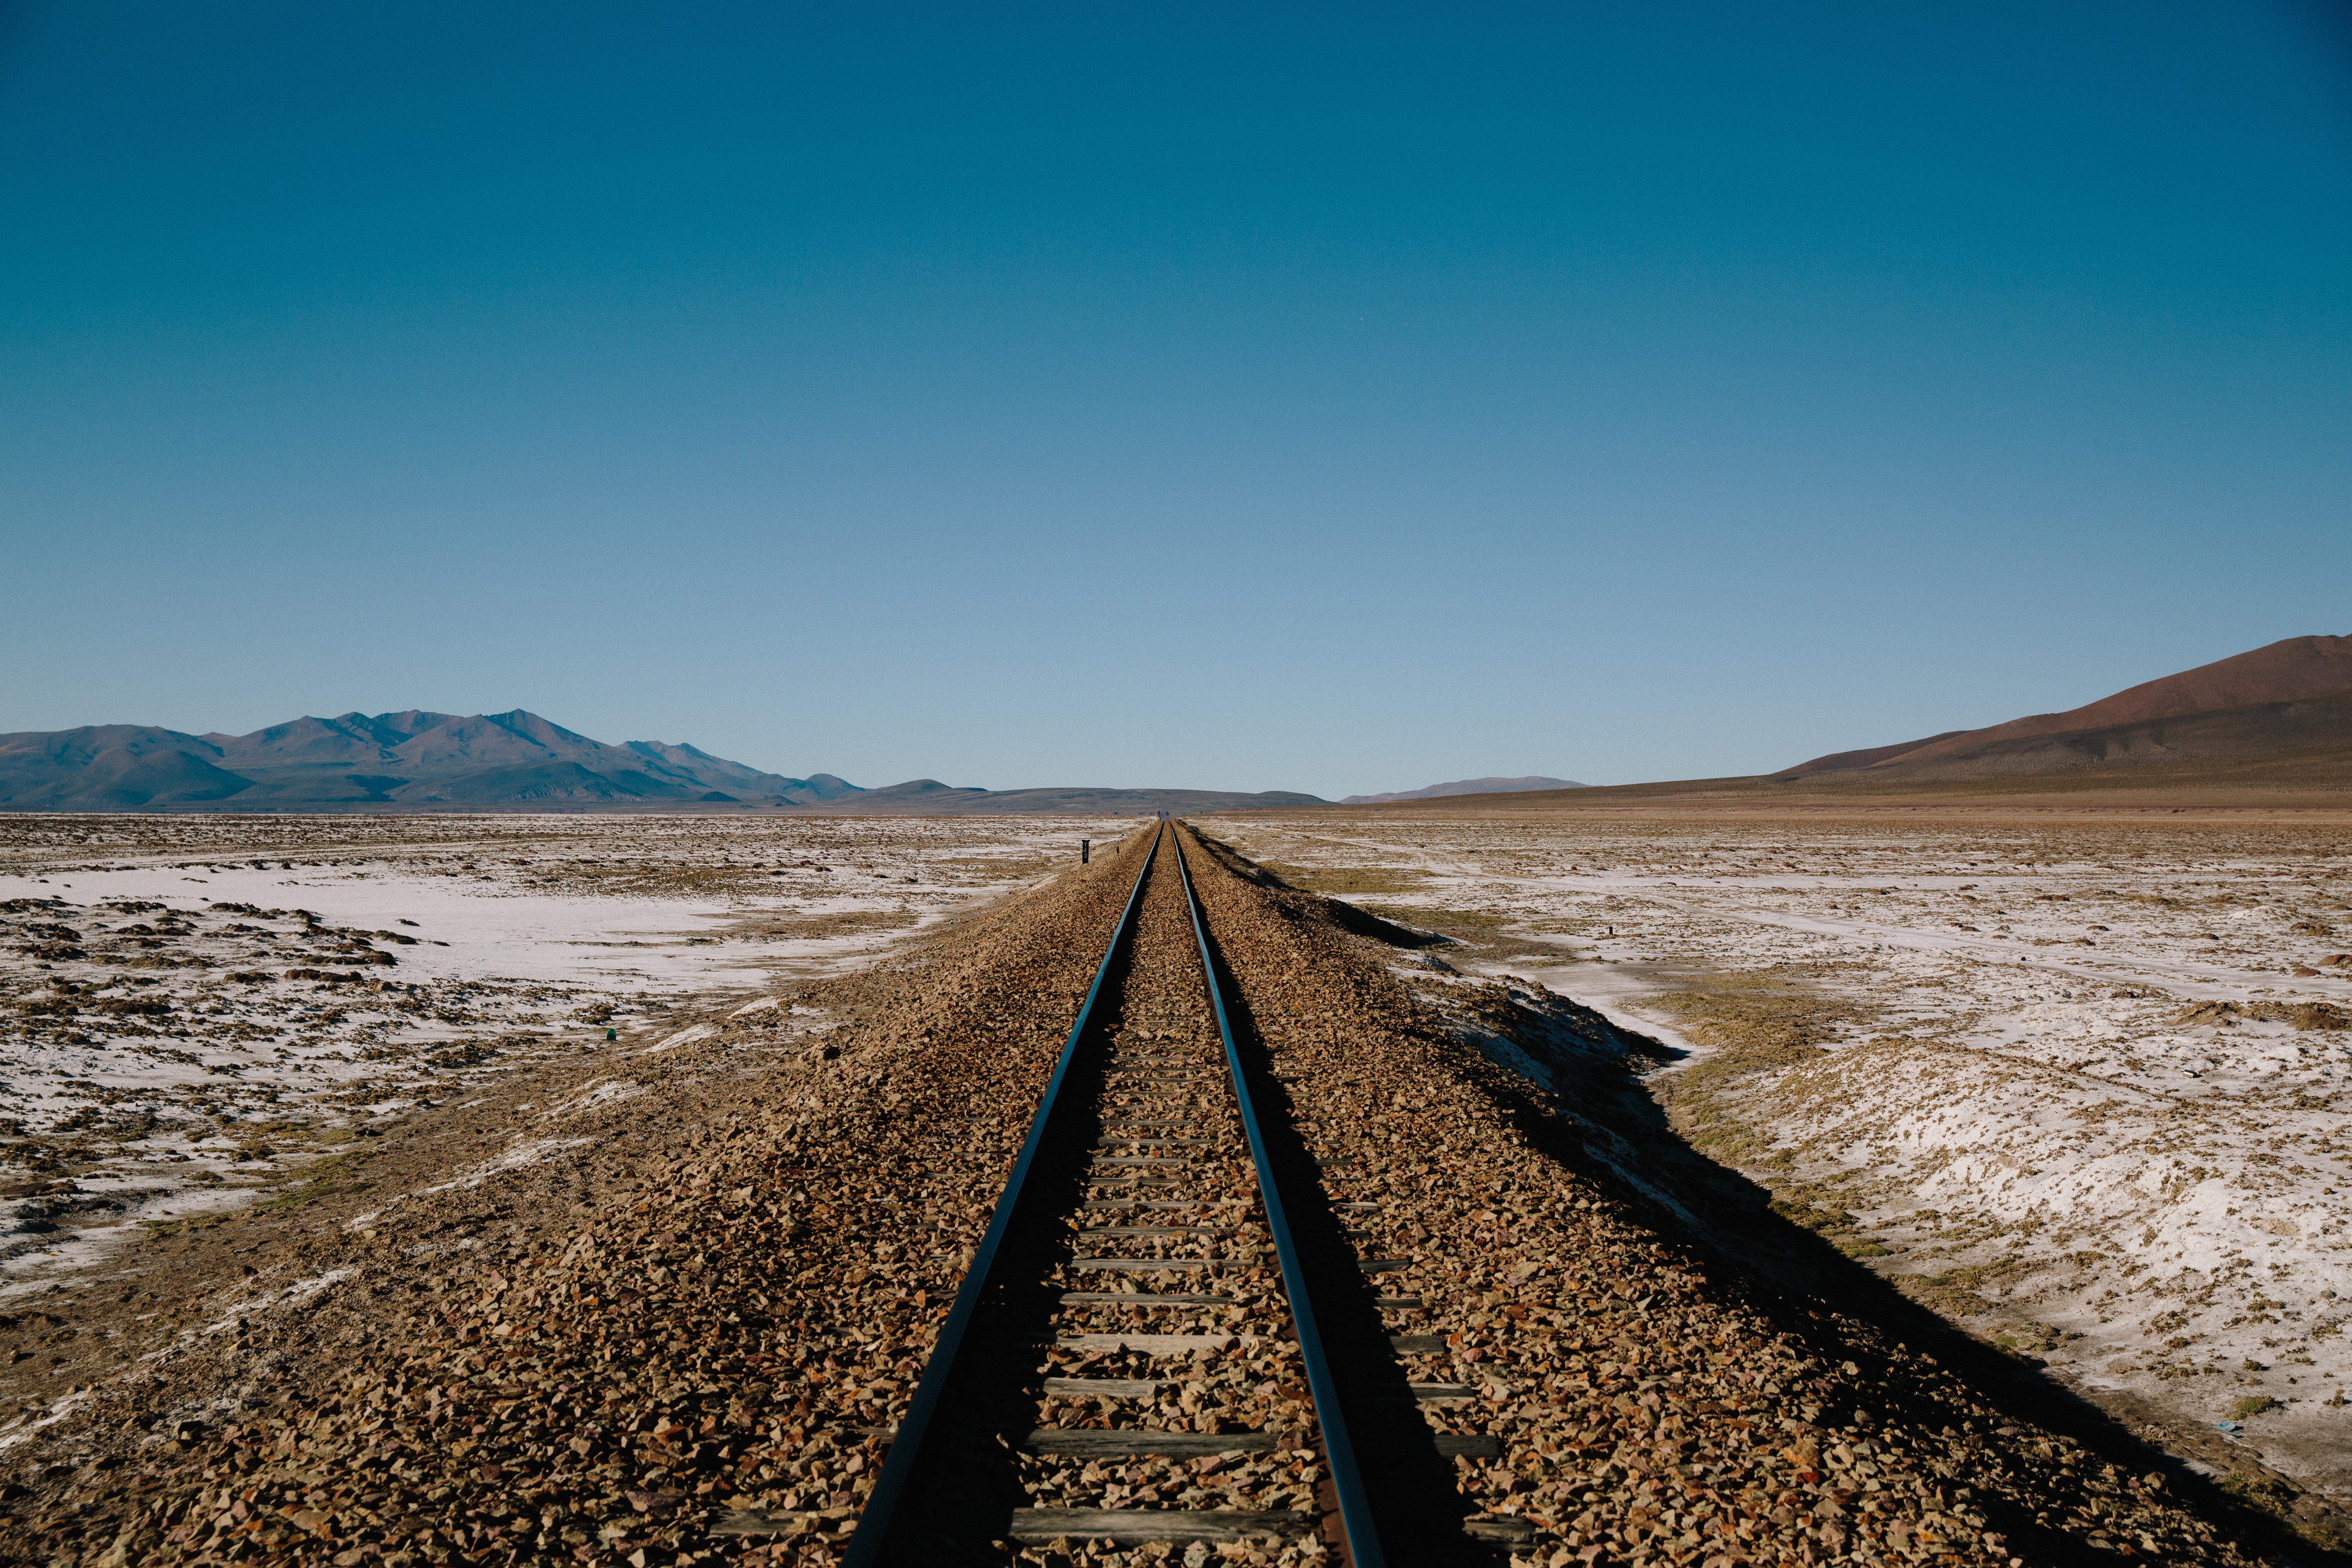
landscape, sea, coast, sand, horizon, mountain, sky, field, sunlight, morning, hill, desert, lake, dusk, soil, plateau, habitat, rural area, landform, natural environment, aeolian landform